Katerina Lemmel

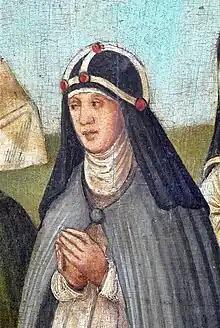
Katerina Lemmel in the religious habit of a Birgittine, Imhoff-Tetzel-Holzschuher Epitaph in St. Sebaldus Church, Nuremberg

Katerina Lemmel, OSsS (née Imhoff; born 1466 in Nuremberg; died 28 March 1533 in Maihingen; also Katharina Lemmel or Katharina Lemlin) was a successful German patrician businesswoman in Nuremberg who became a Bridgettine nun at the monastery of Maria Mai in Maihingen in the Nördlinger Ries. A collection of letters that she wrote from the monastery to her relatives in Nuremberg permits multifaceted insights into life in a late-medieval female monastery and into its system of spiritual economies.